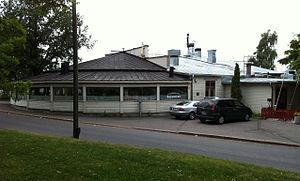
Cette Liste des bâtiments historiques d'Helsinki est non exhaustive et répertorie les plus anciens bâtiments du centre d'Helsinki datant du milieu du XVIIIᵉ siècle.